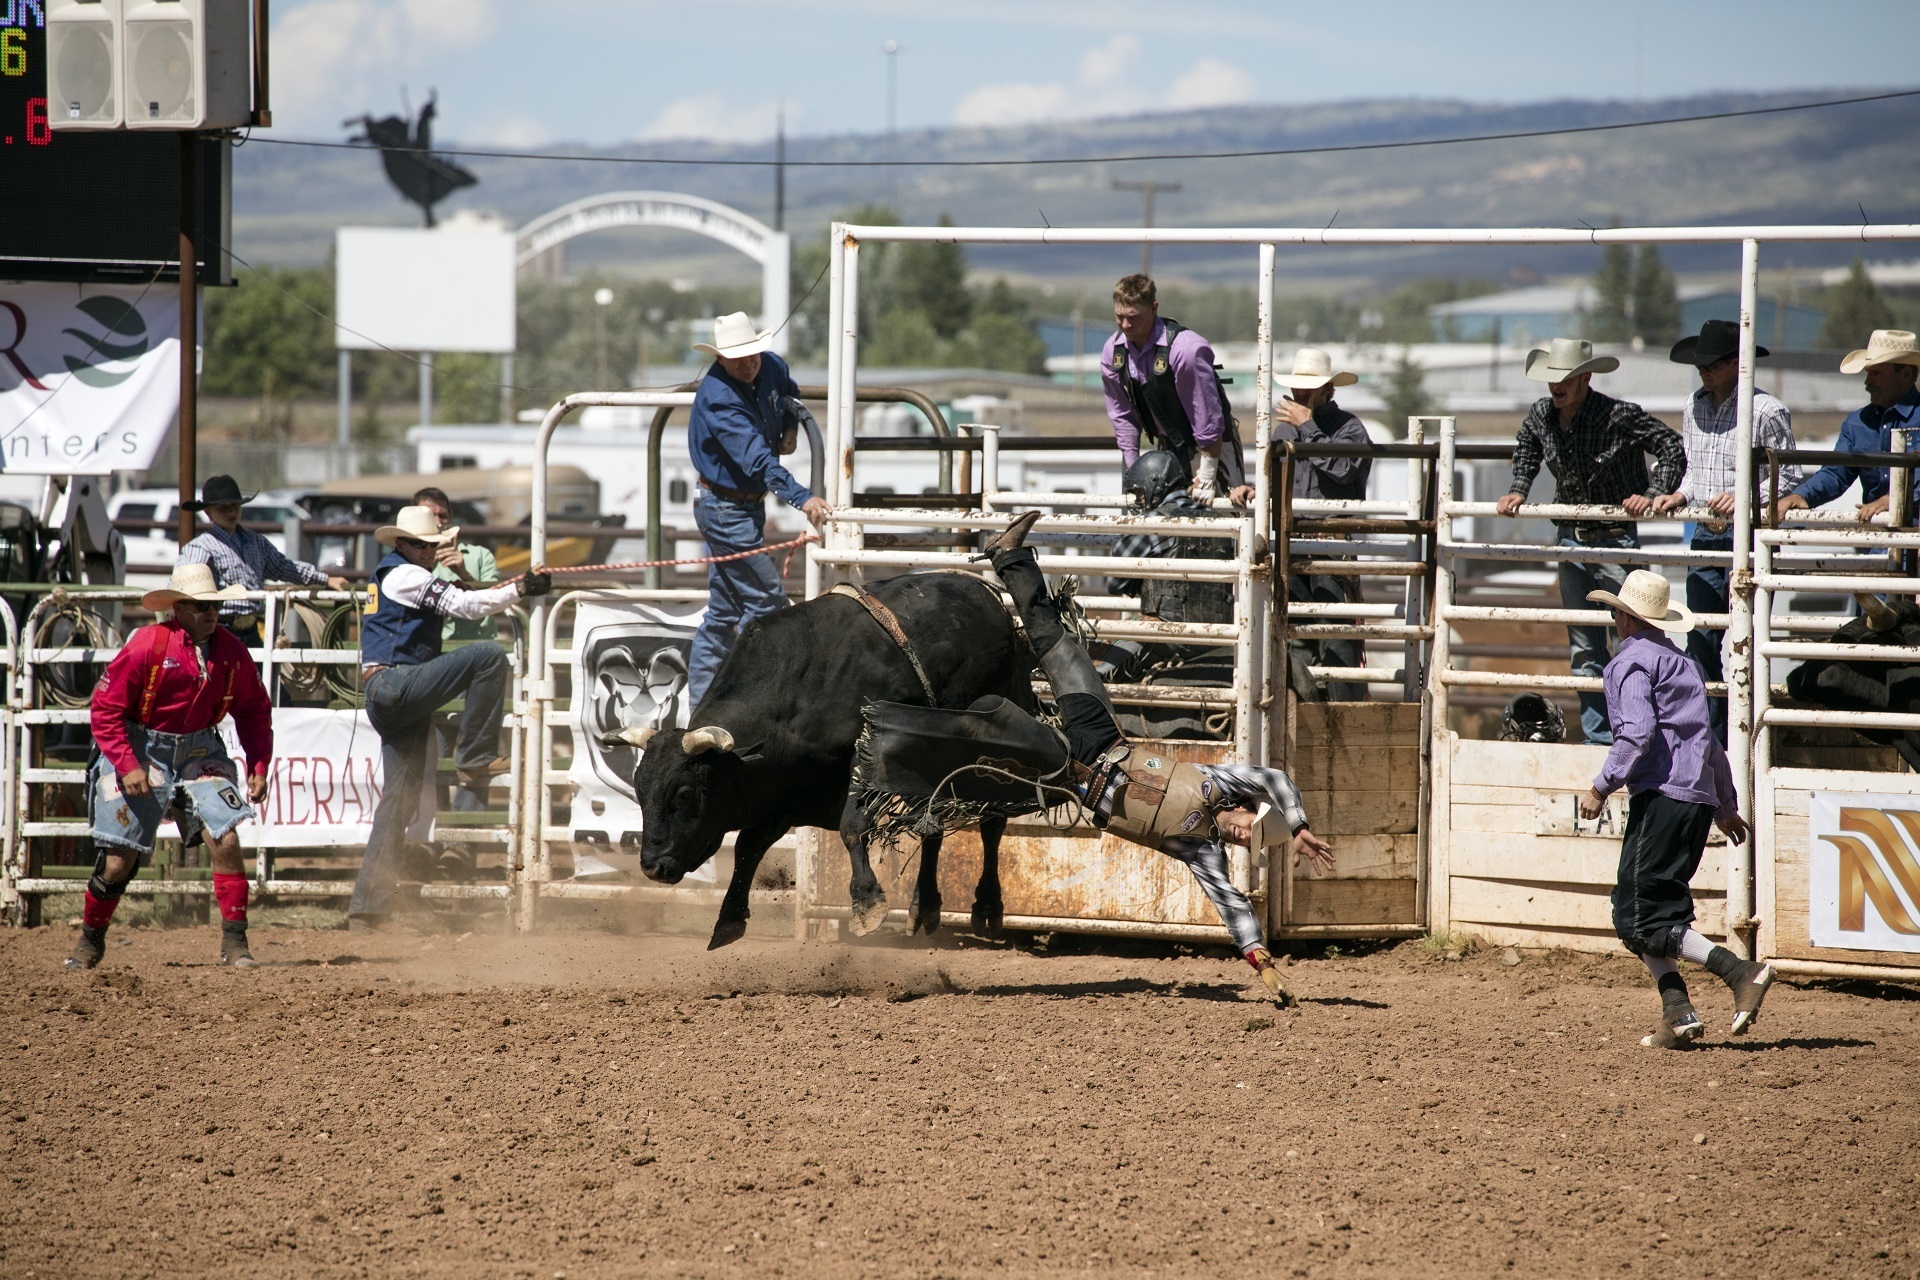
man, sport, action, dust, ride, lifestyle, outdoors, competition, arena, sports, danger, cowboys, event, rodeo, bucking, spurs, western riding, bareback, traditional sport, bull rider, barrel racing, animal sports, equestrian sport, reining, bull riding